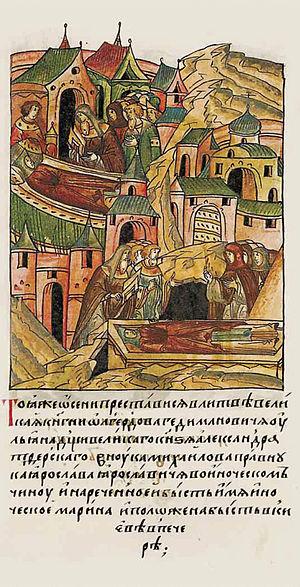
Juliana Alexandrovna de Tver est fille du prince Alexandre de Tver et d'Anastasia de Galicie. Elle est la seconde épouse de Olgierd, grand-duc de Lituanie.